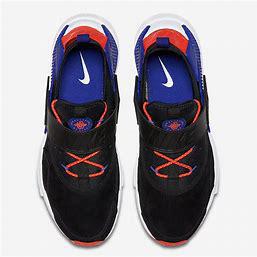
Brand: Nike
Model: Air Huarache Drift